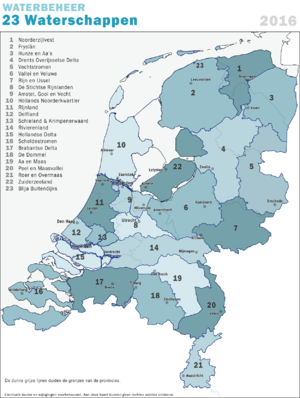
Un dijkgraaf, parfois appelé un watergraaf, est le responsable d'un office des eaux des Pays-Bas. Cette fonction, qui trouve son origine au Moyen-Âge, comprend des responsabilités exécutives et une fonction de représentation.